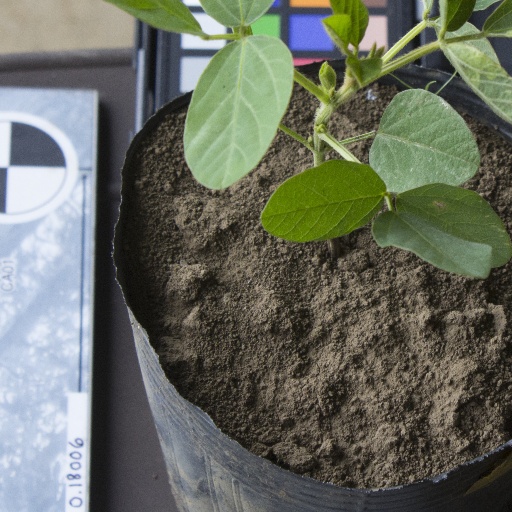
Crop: soybean